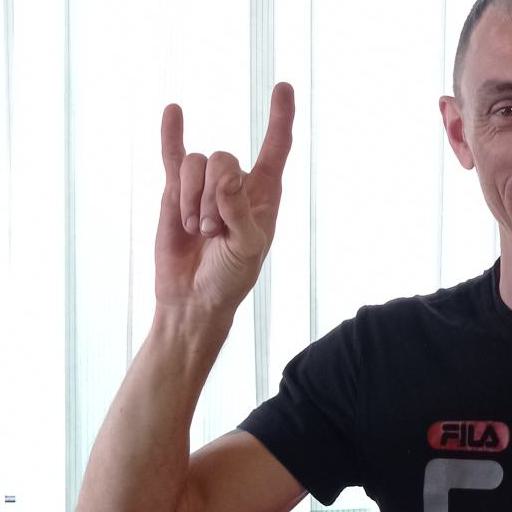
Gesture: rock